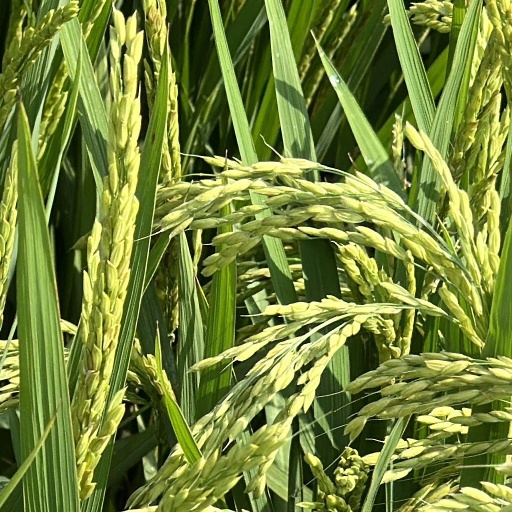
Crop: rice